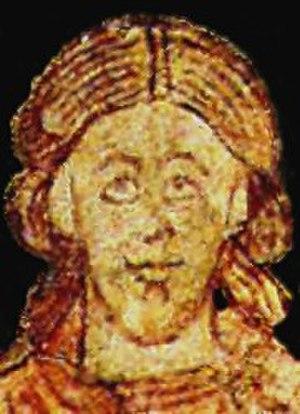
Vladislav Iᵉʳ Premysl, fils de Vratislav II de Bohême et de Świętosława de Pologne, est duc de Bohême de 1109 à 1117 et de 1120 à 1125